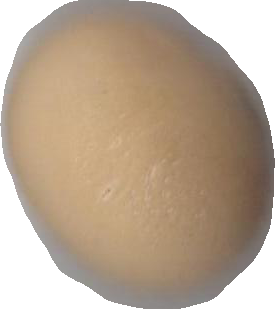
Variety: Grobogan